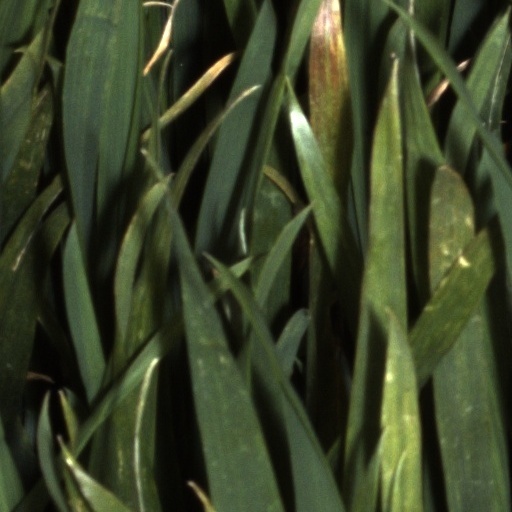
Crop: wheat